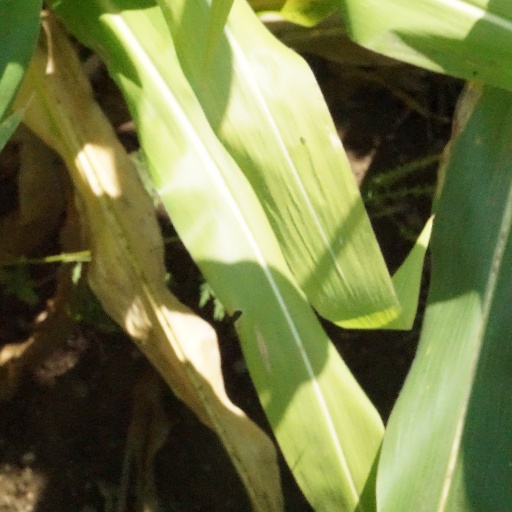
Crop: maize; corn